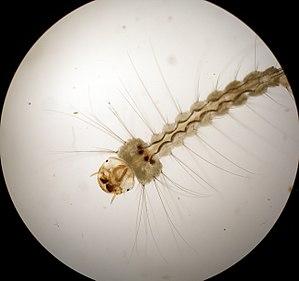
La Sarracénie pourpre est une plante herbacée carnivore de la famille des sarracéniacées. Elle est l'emblème floral de la province de Terre-Neuve-et-Labrador. Cette plante du genre Sarracenia est facilement reconnaissable à ses feuilles refermées sur elles-mêmes, ouvertes vers le ciel et normalement remplies d'eau. Sa couleur est souvent très rouge, tirant sur le bordeaux lorsqu'elle pousse dans un endroit bien ensoleillé. Il existe toutefois, comme chez les autres espèces de Sarracenia, des formes entièrement vertes dites « heterophylla ».
Wyeomyia est un genre de moustiques de la famille des Culicidae, de la tribu des Sabethini, présent en zone néotropicale. Il comprend 139 espèces réparties entre 17 sous-genres.
L’inquilinisme est une forme d'interaction biologique dans laquelle une espèce se sert du corps d'une autre espèce plus grosse comme d'un abri. L'inquilinisme est bénéfique pour l'inquilin et neutre pour l'hôte. Un exemple bien connu d'inquilinisme est la relation entre les poissons-clowns et certaines anémones de mer.